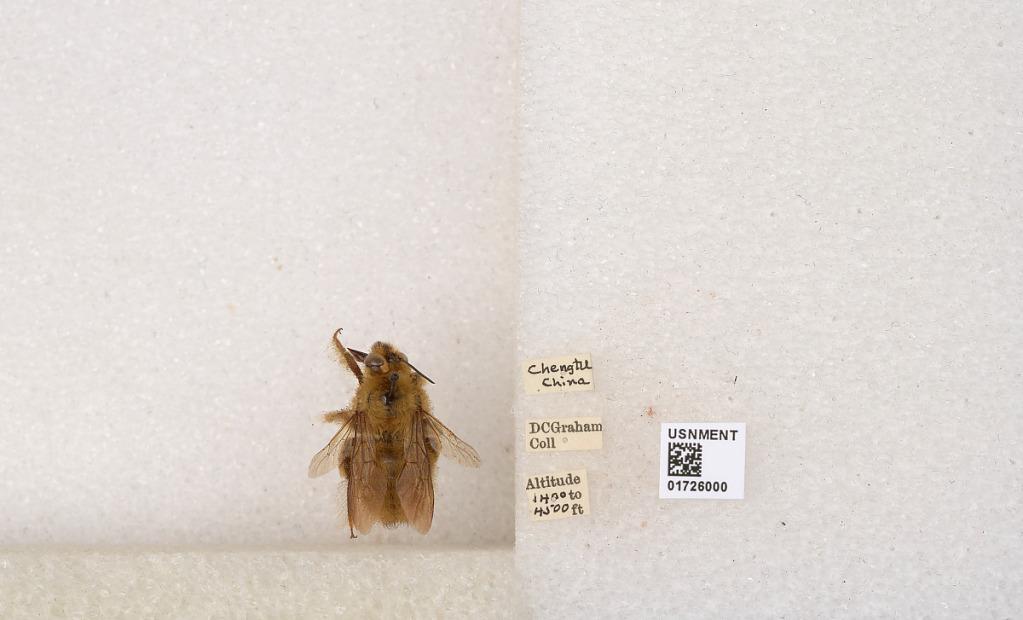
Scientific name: Xylocopa (Mesotrichia) latipes (Drury)
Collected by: D. Graham
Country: China
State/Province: Sichuan
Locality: Chengtu